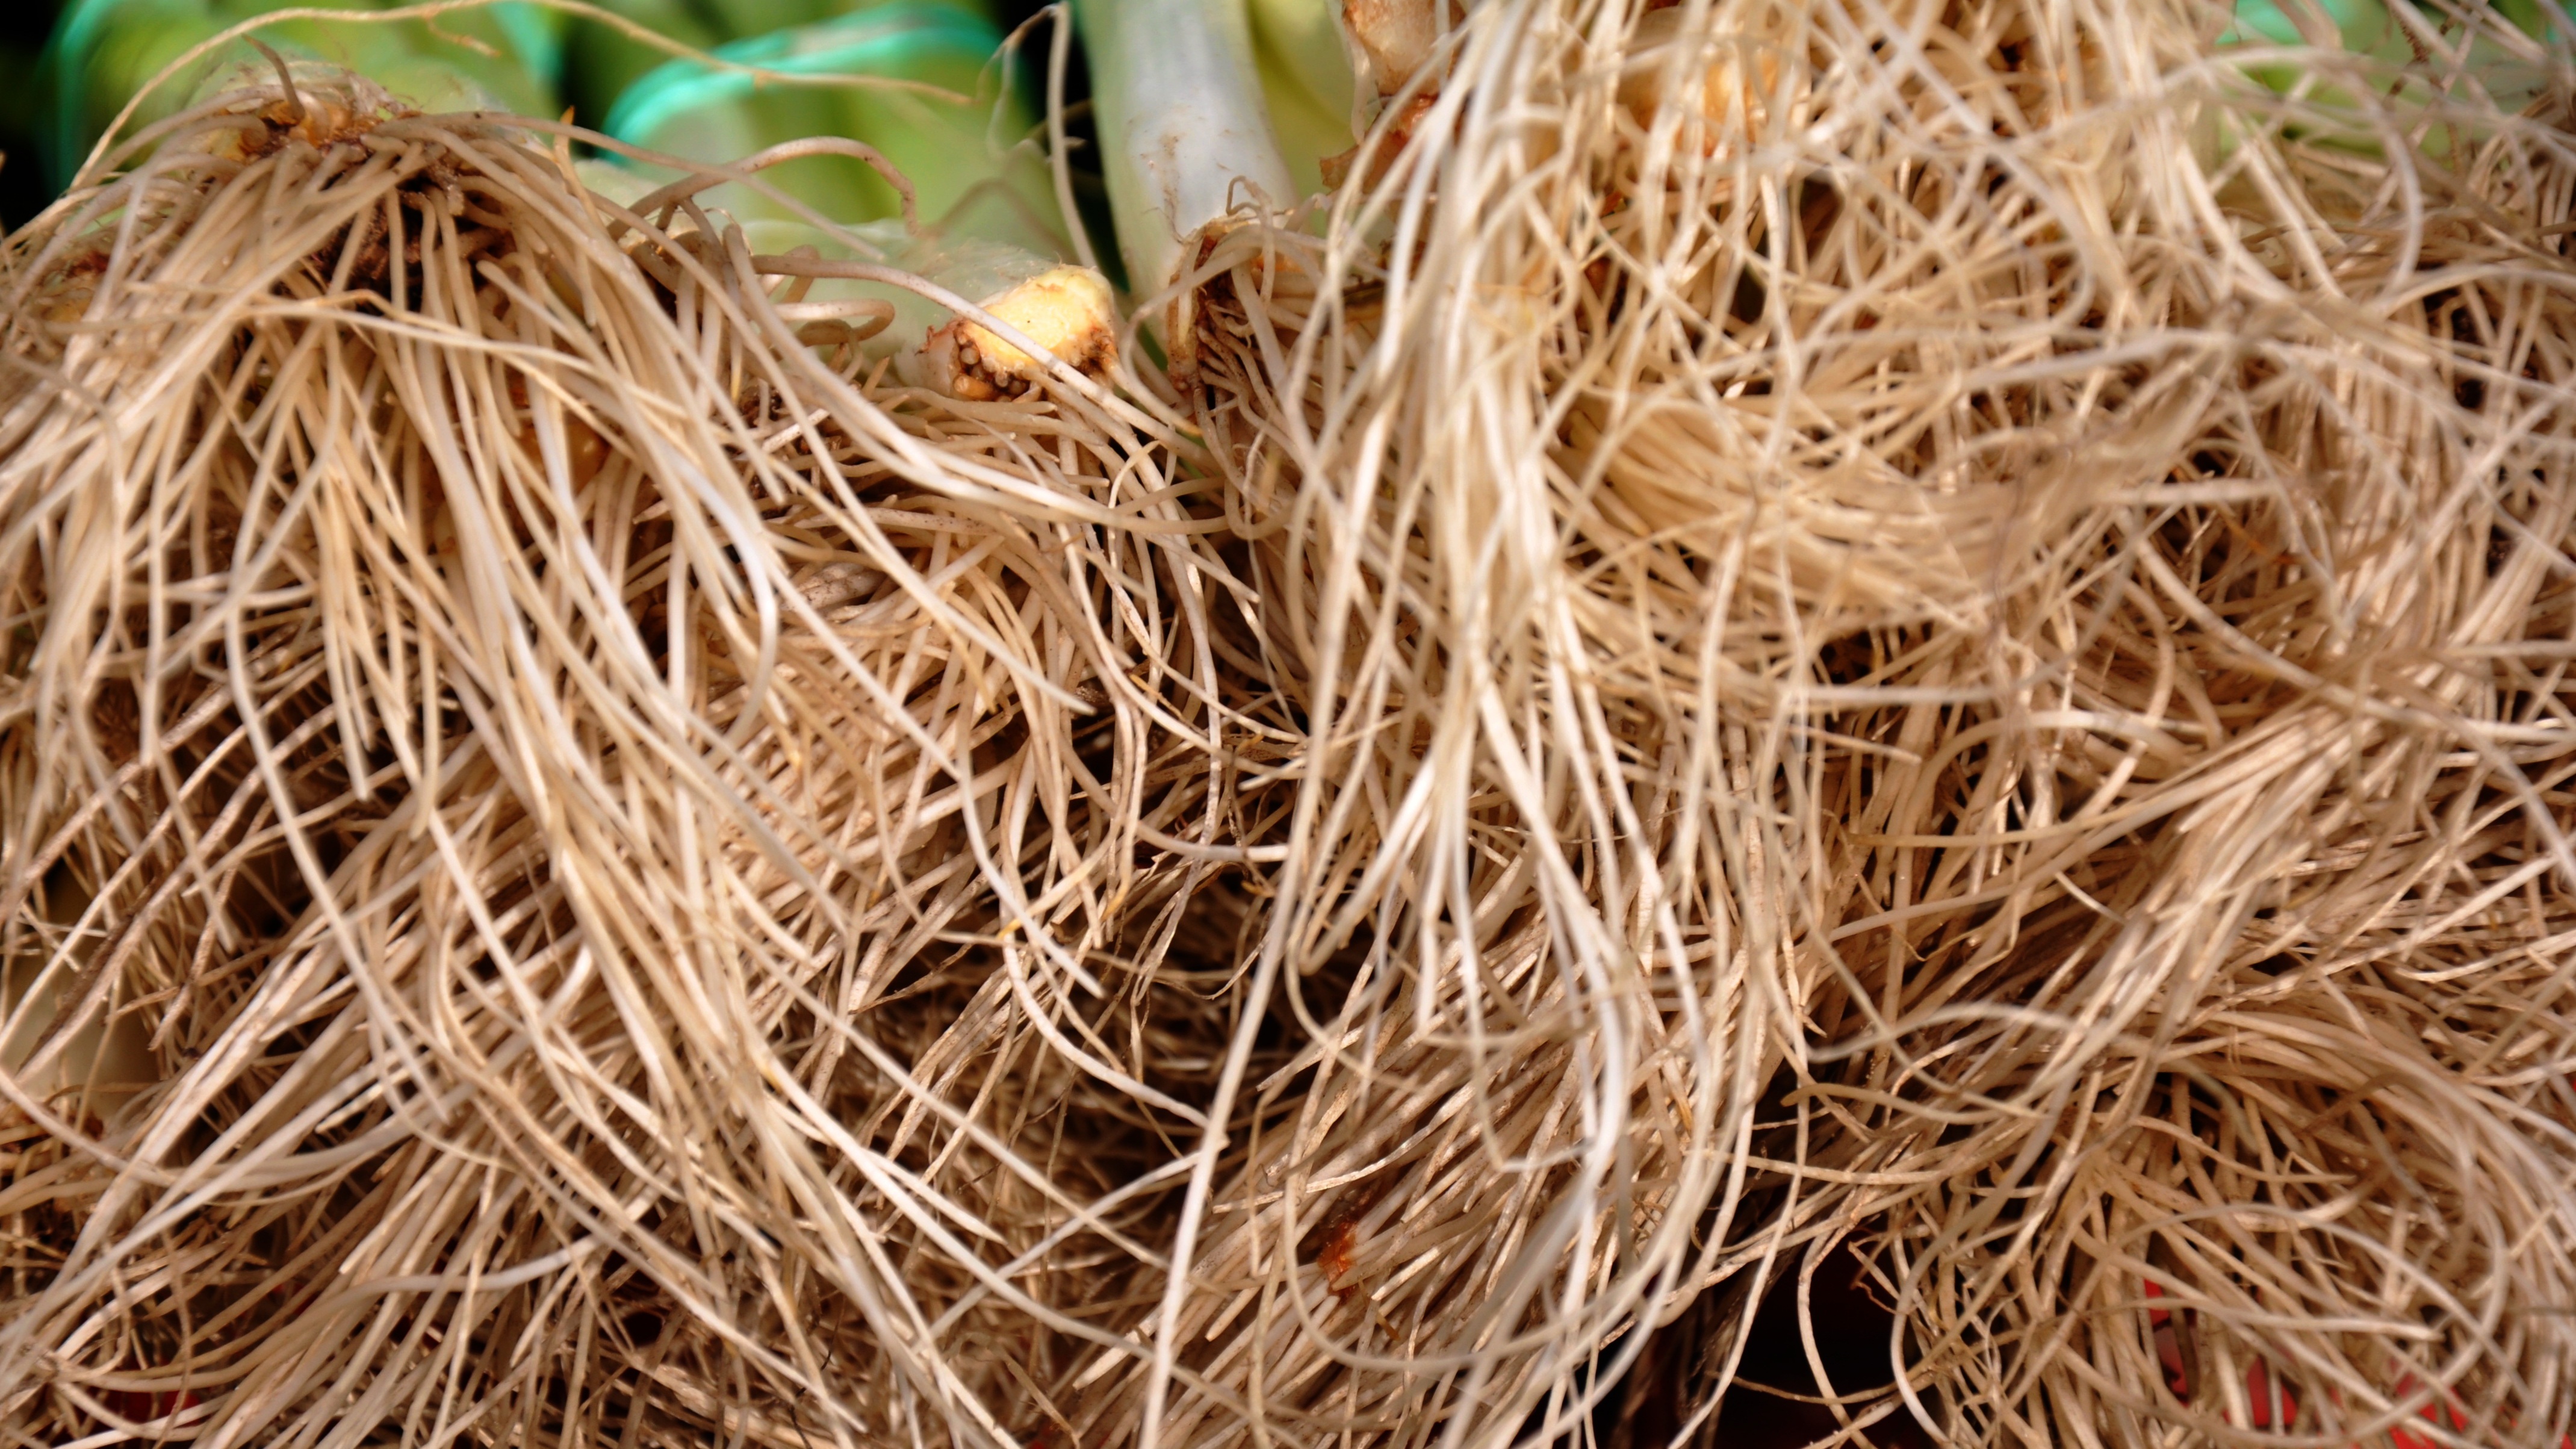
grass, branch, plant, hay, food, produce, crop, agriculture, coconut, vegetables, straw, green onion, grass family